Rasipuram taluk

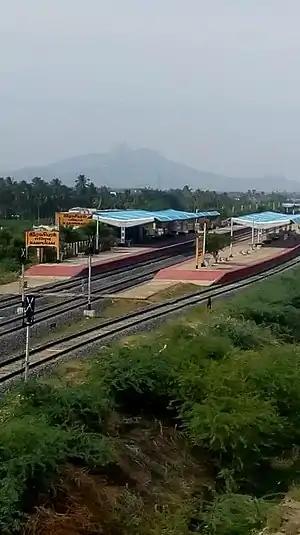
Rasipuram railway station

Rasipuram taluk is a taluk of Namakkal district of the Indian state of Tamil Nadu. The headquarters of the taluk is the town of Rasipuram.